Francescantonio Nolè

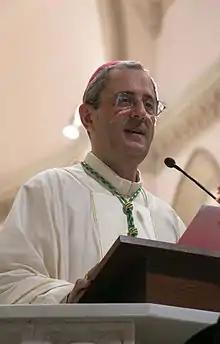

Francescantonio Nolè (9 June 1948 – 15 September 2022) was an Italian Roman Catholic bishop. He served as the Archbishop of Cosenza-Bisignano from 15 May 2015. He died on 15 September 2022, at the age of 74.